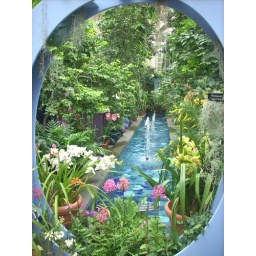
Beautiful fountain, water and flower display framed by the letter O